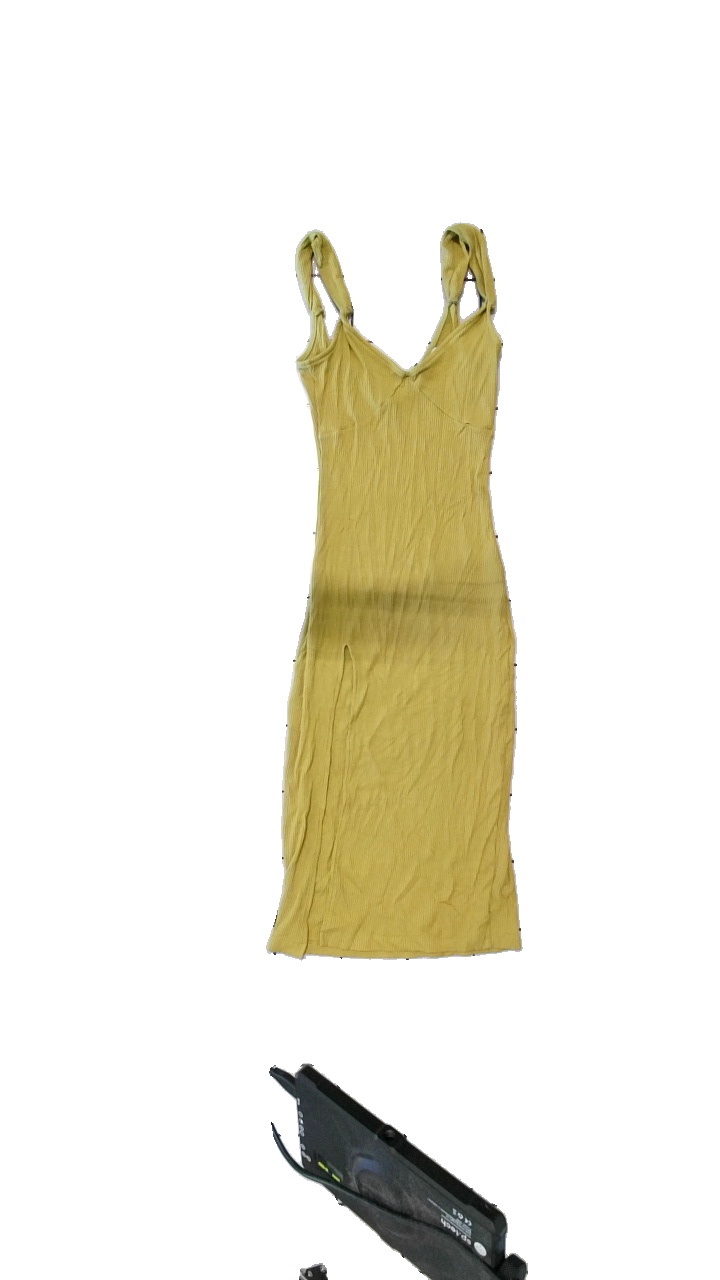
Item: Dress (Ladies)
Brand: Na-kd
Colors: Yellow
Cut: Cropped
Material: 95% viscose, 5 % elastan
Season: Summer
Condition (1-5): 4
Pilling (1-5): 5
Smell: Minor
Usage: Reuse
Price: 50-100